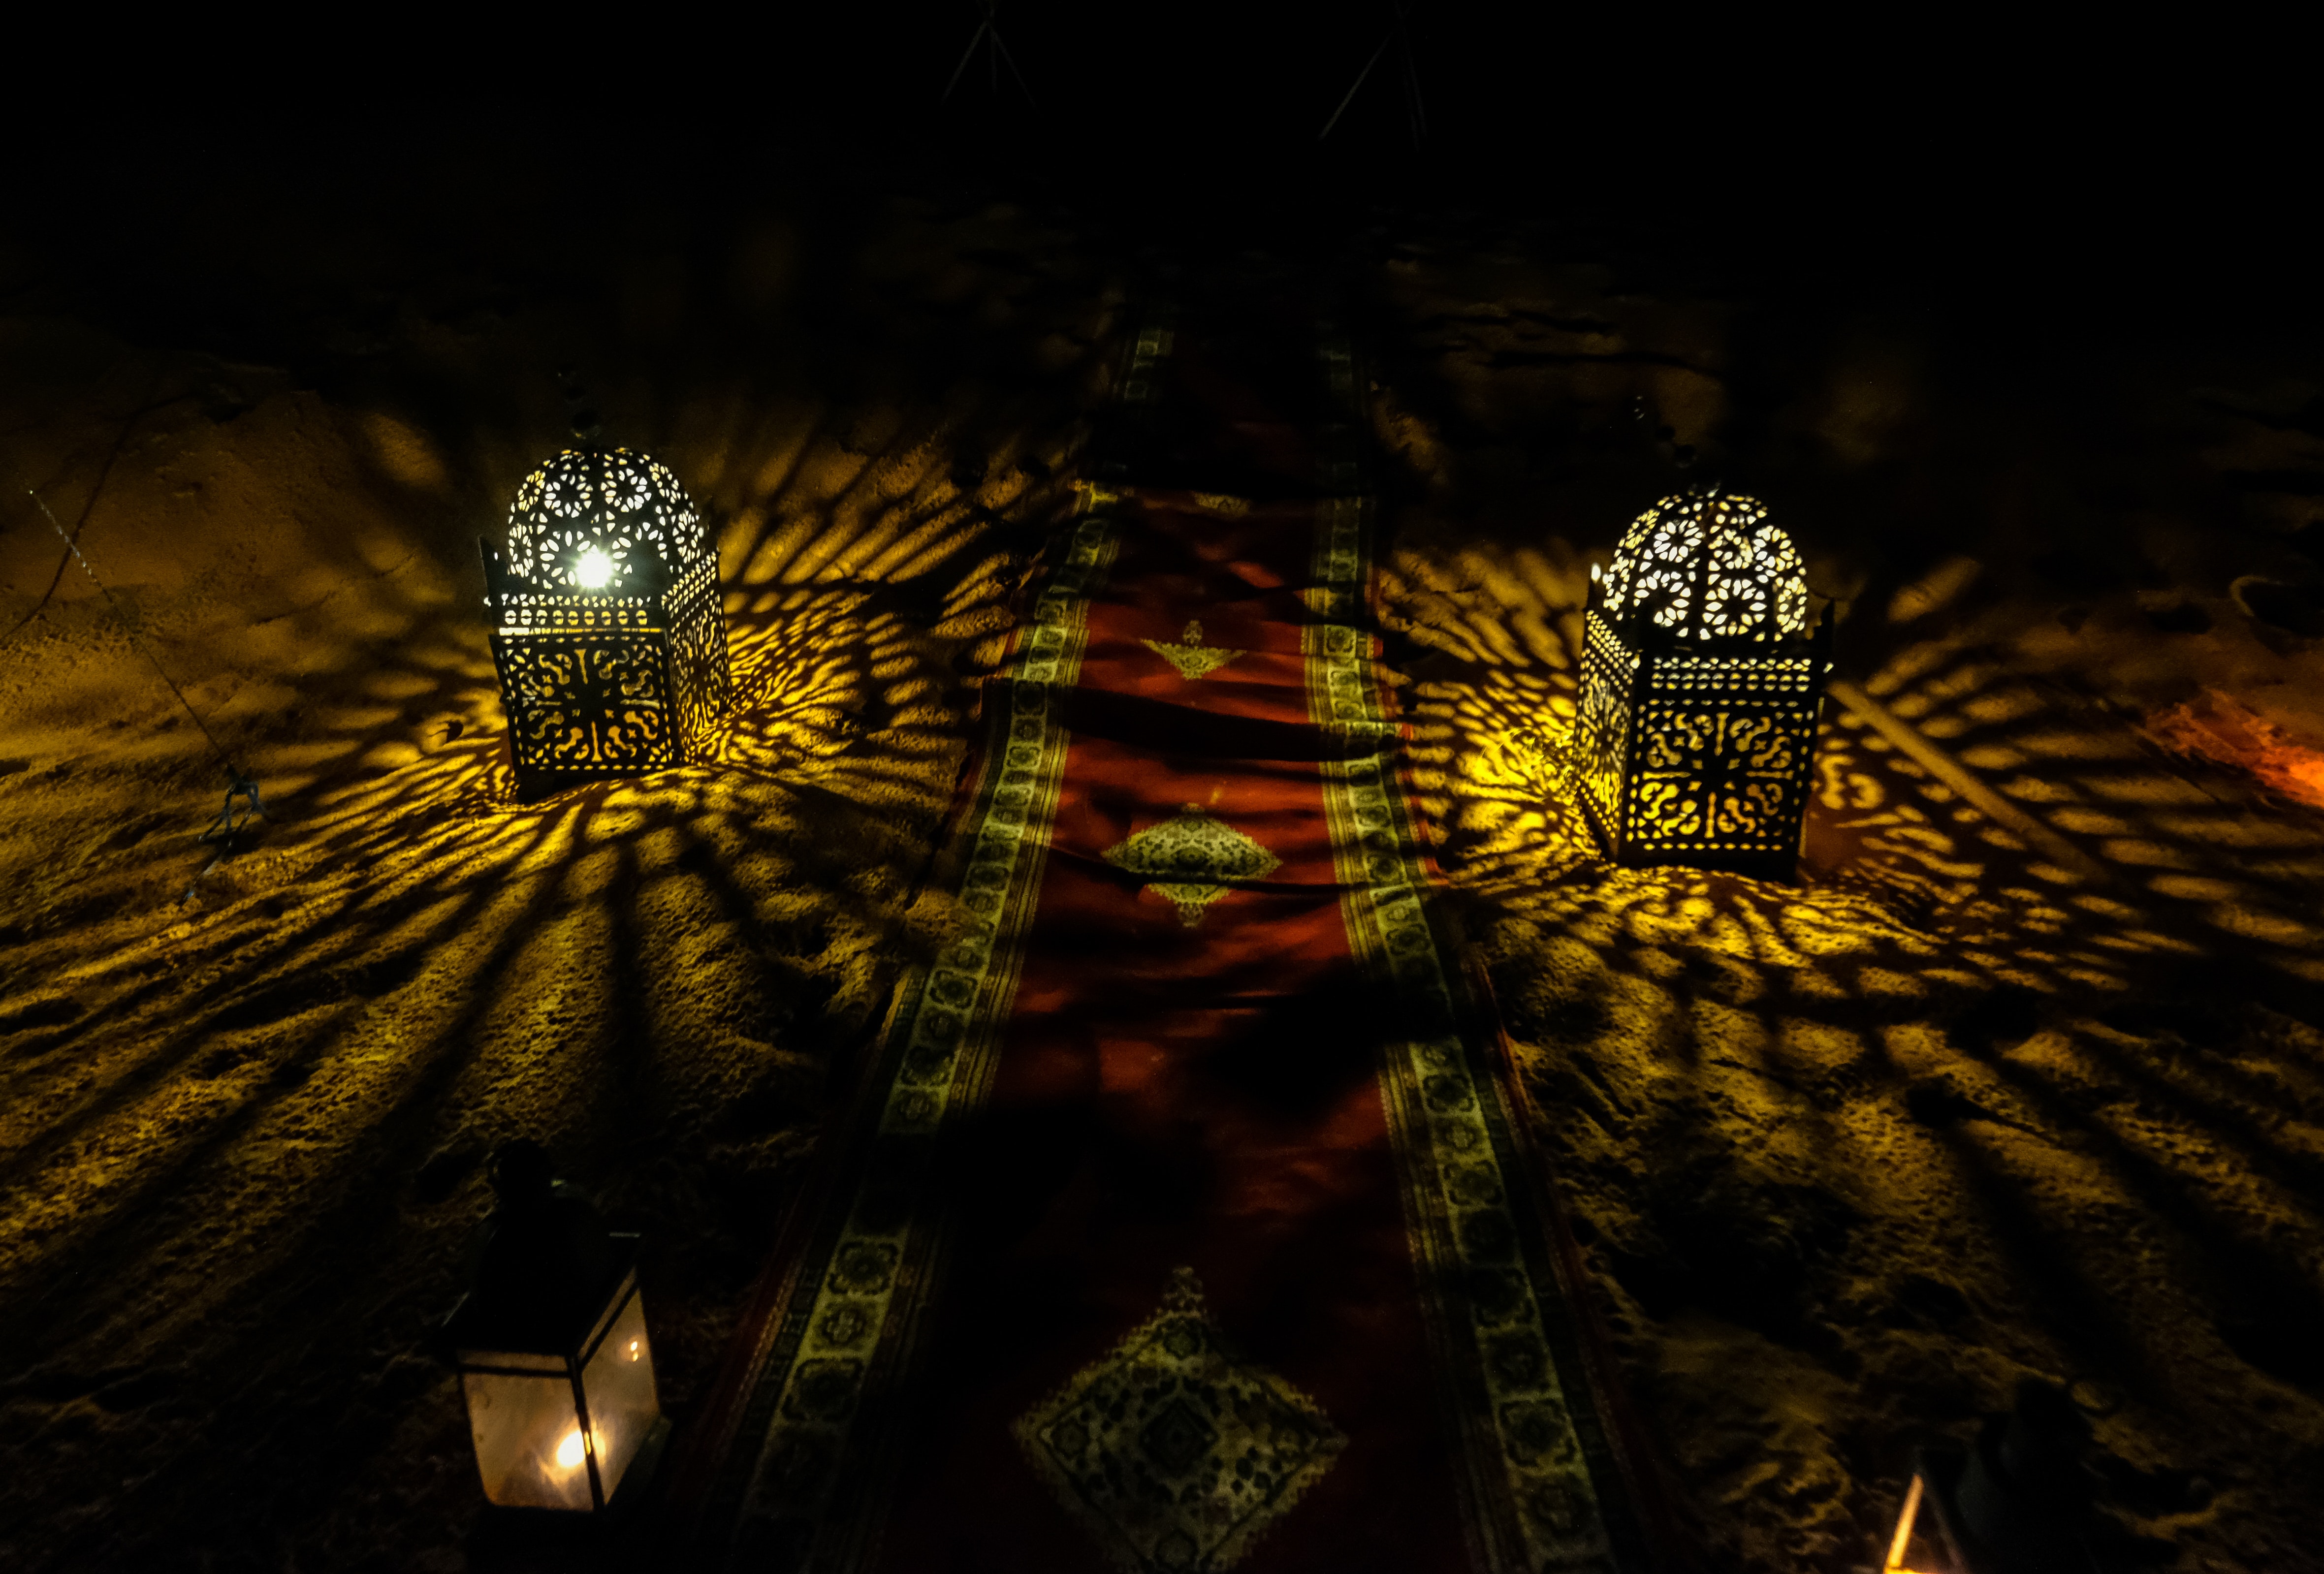
night, sky, light, water, lighting, darkness, reflection, tree, architecture, light fixture, photography, plant, tourist attraction, pattern, space, circle, city